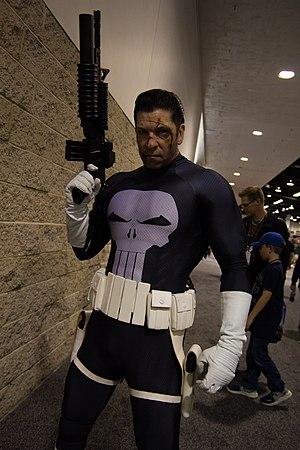
Frank Castle, alias le Punisher, est un anti-héros évoluant dans l’univers Marvel de la maison d'édition Marvel Comics. Créé par le scénariste Gerry Conway et les dessinateurs Ross Andru et John Romita, Sr., le personnage de fiction apparaît pour la première fois dans le comic book The Amazing Spider-Man #129 en février 1974.